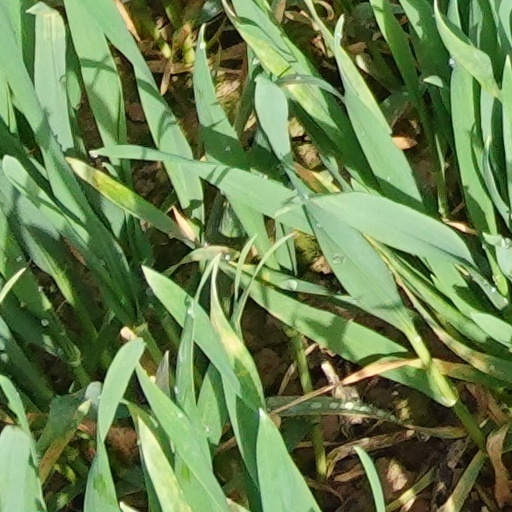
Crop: wheat